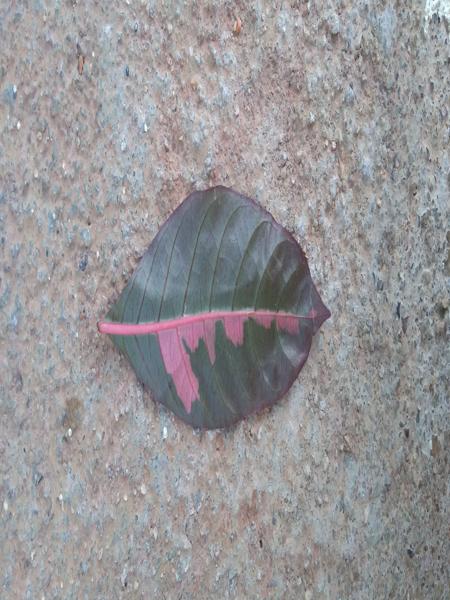
Plant: Caricature